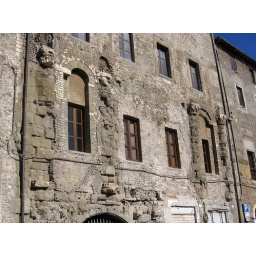
ancient columns built into a modern-ish building in the main square at Palestrina